Animal attacks in Latin America

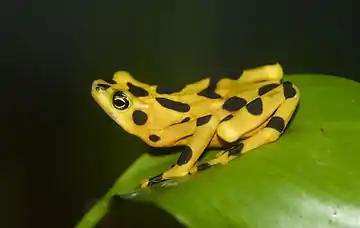
Atelopus zeteki.

The bright yellow, orange or reddish colours of many species in this genus are generally considered aposematic (warning colours), but toxicity has only been studied in a few species. The brightly coloured "B. ephippium" and "B. pernix" have tetrodotoxin and similar toxins in their skin and organs, whereas "B. nodoterga", which has a much more subdued colouring but still with some yellow-orange, appears to be non-toxic. It is unknown how certain "Brachycephalus" species attain the strong neurotoxins, but they are possibly absorbed from the small invertebrates they eat, as known from some poison dart frogs and mantella frogs, or produced by bacteria inside their body. 11-oxoTTX (11-oxotetrodotoxin), an isolated analogue of Brachycephalus ephippium is extremely rare to be found in other animals, even marine animals, this analogue is considered four to five times more potent than the tetrodotoxin itself. Other analogues isolated of this toad include the tetrodonic acid, 4-epipetrodotoxin, 4.9 anhydrotetrodotoxin and 11-nortetrodotoxin.